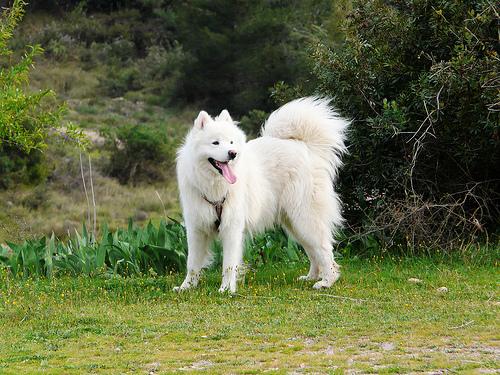
Breed: samoyed